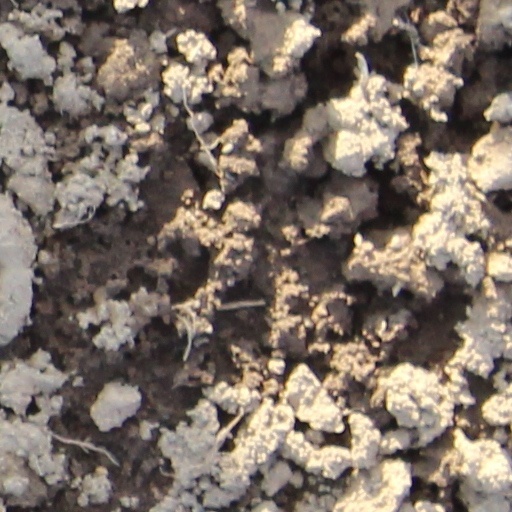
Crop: wheat